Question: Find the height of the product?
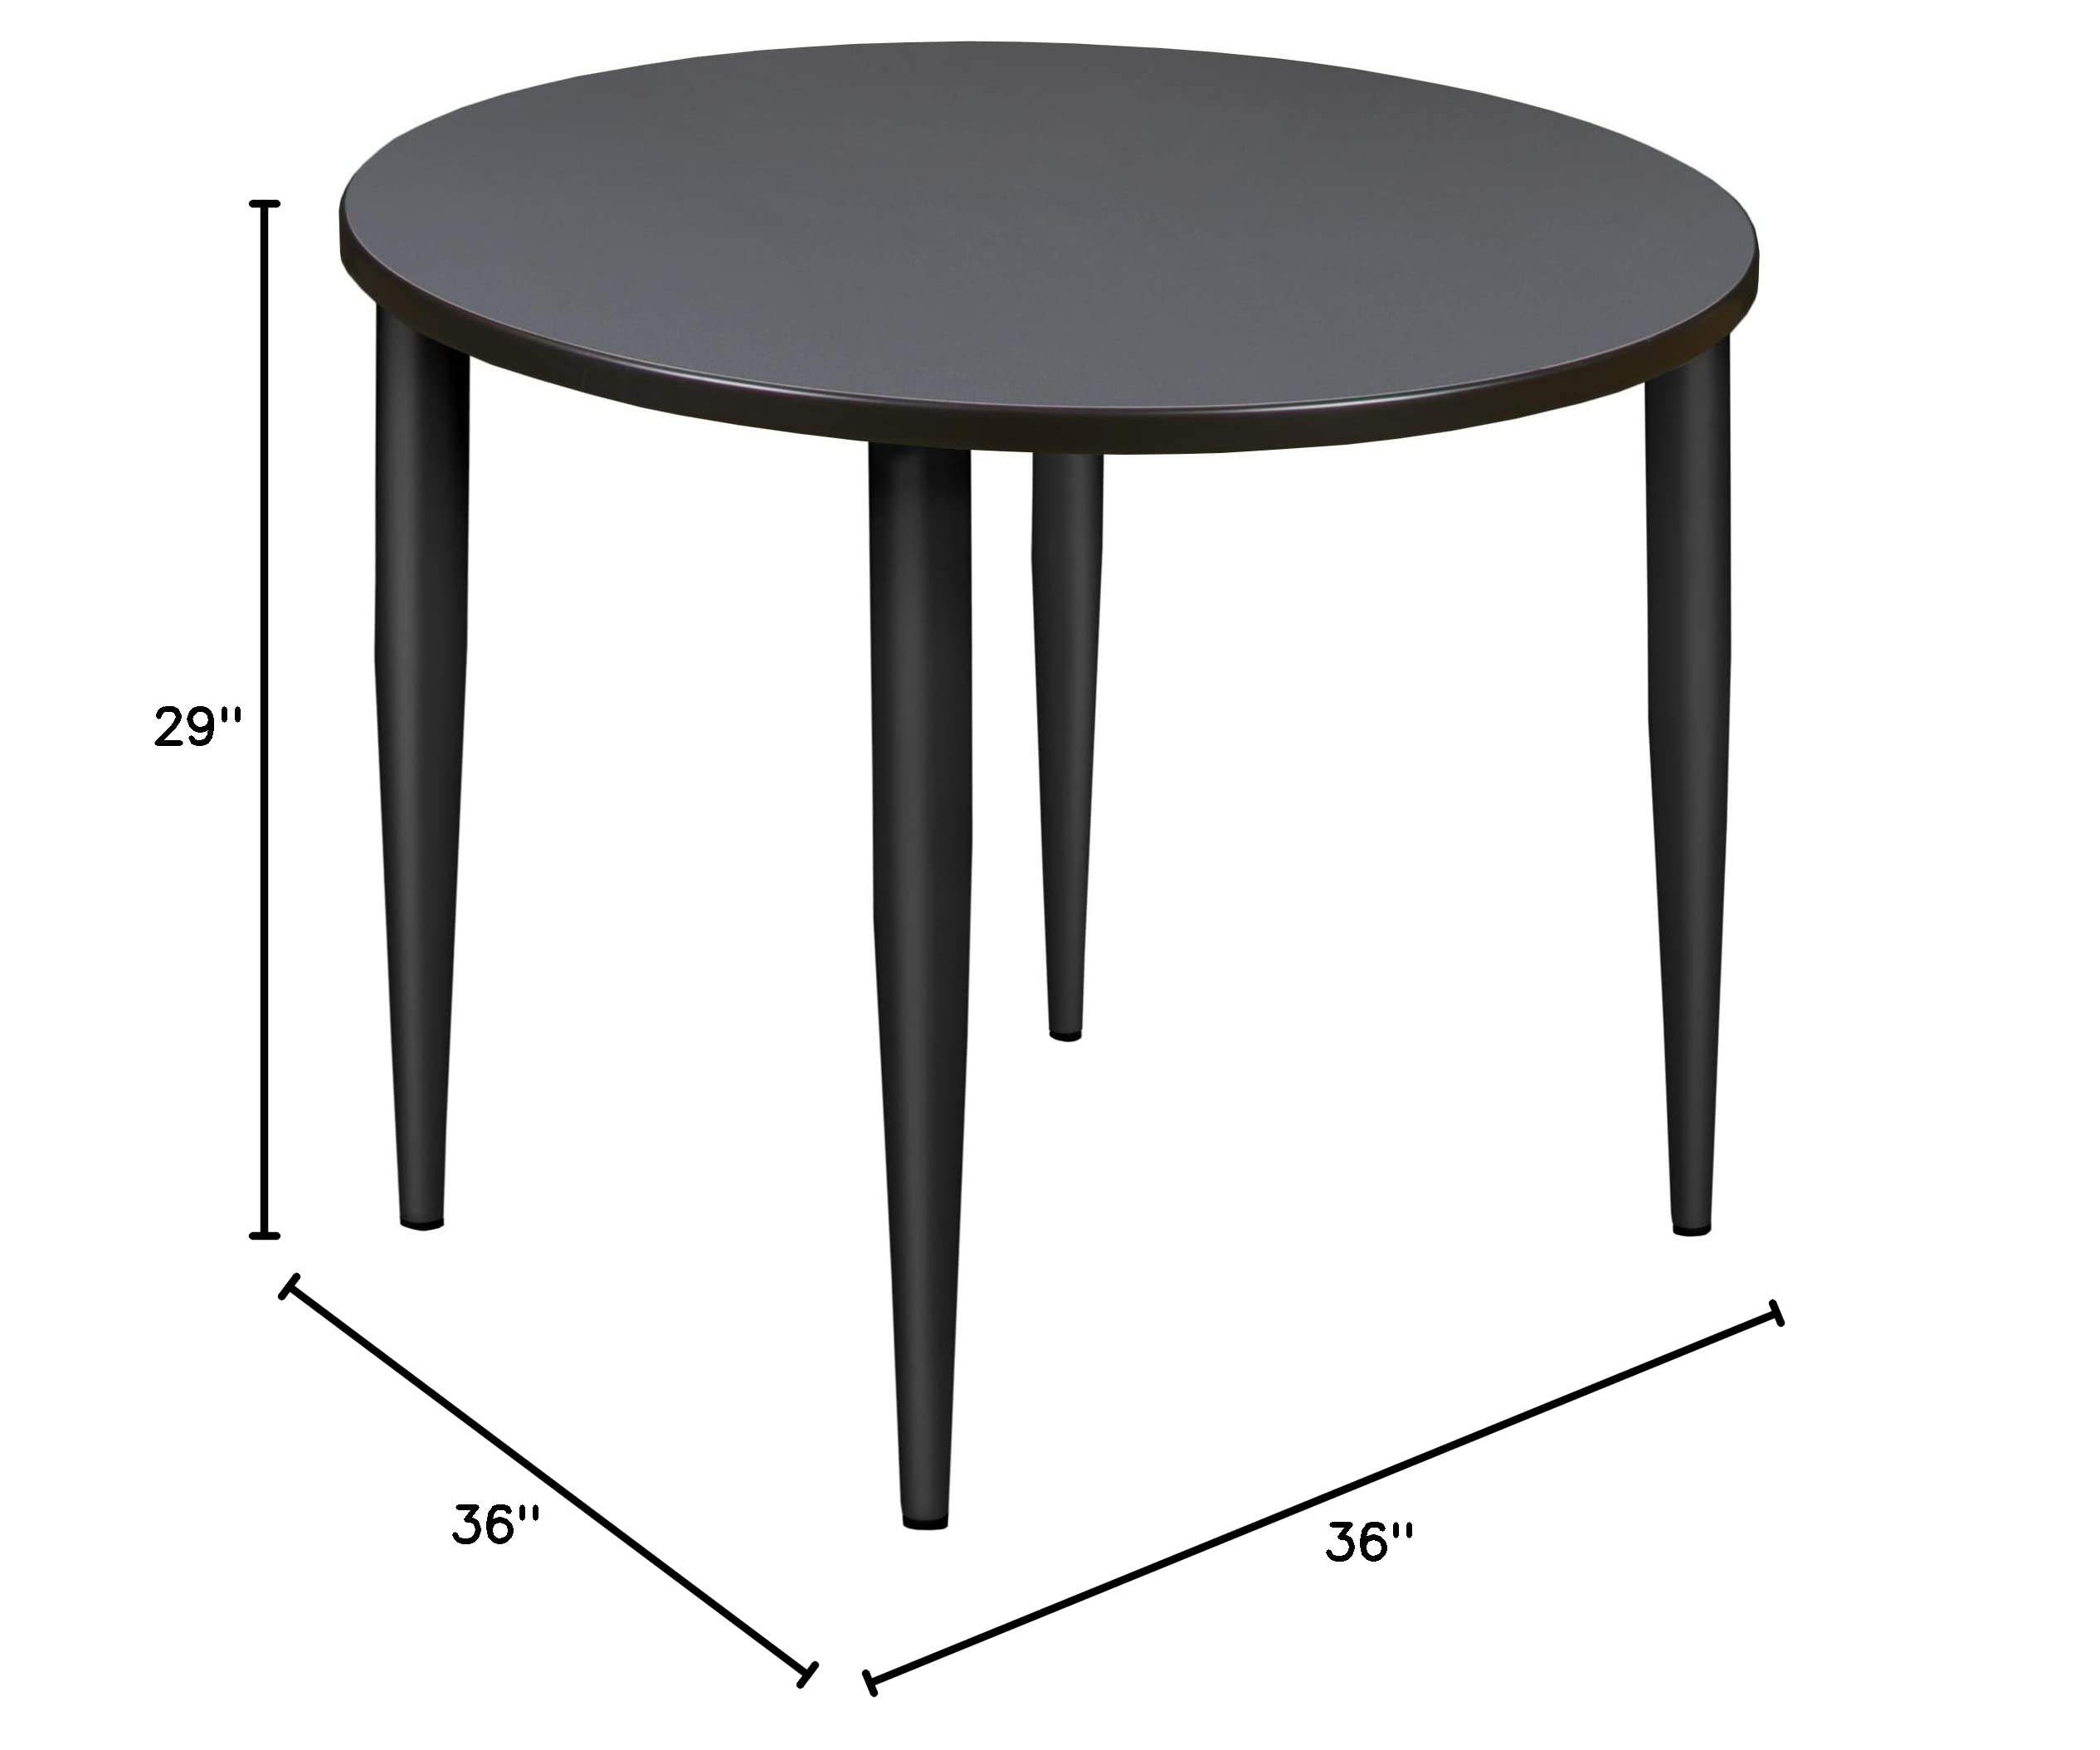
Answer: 29.0 inch